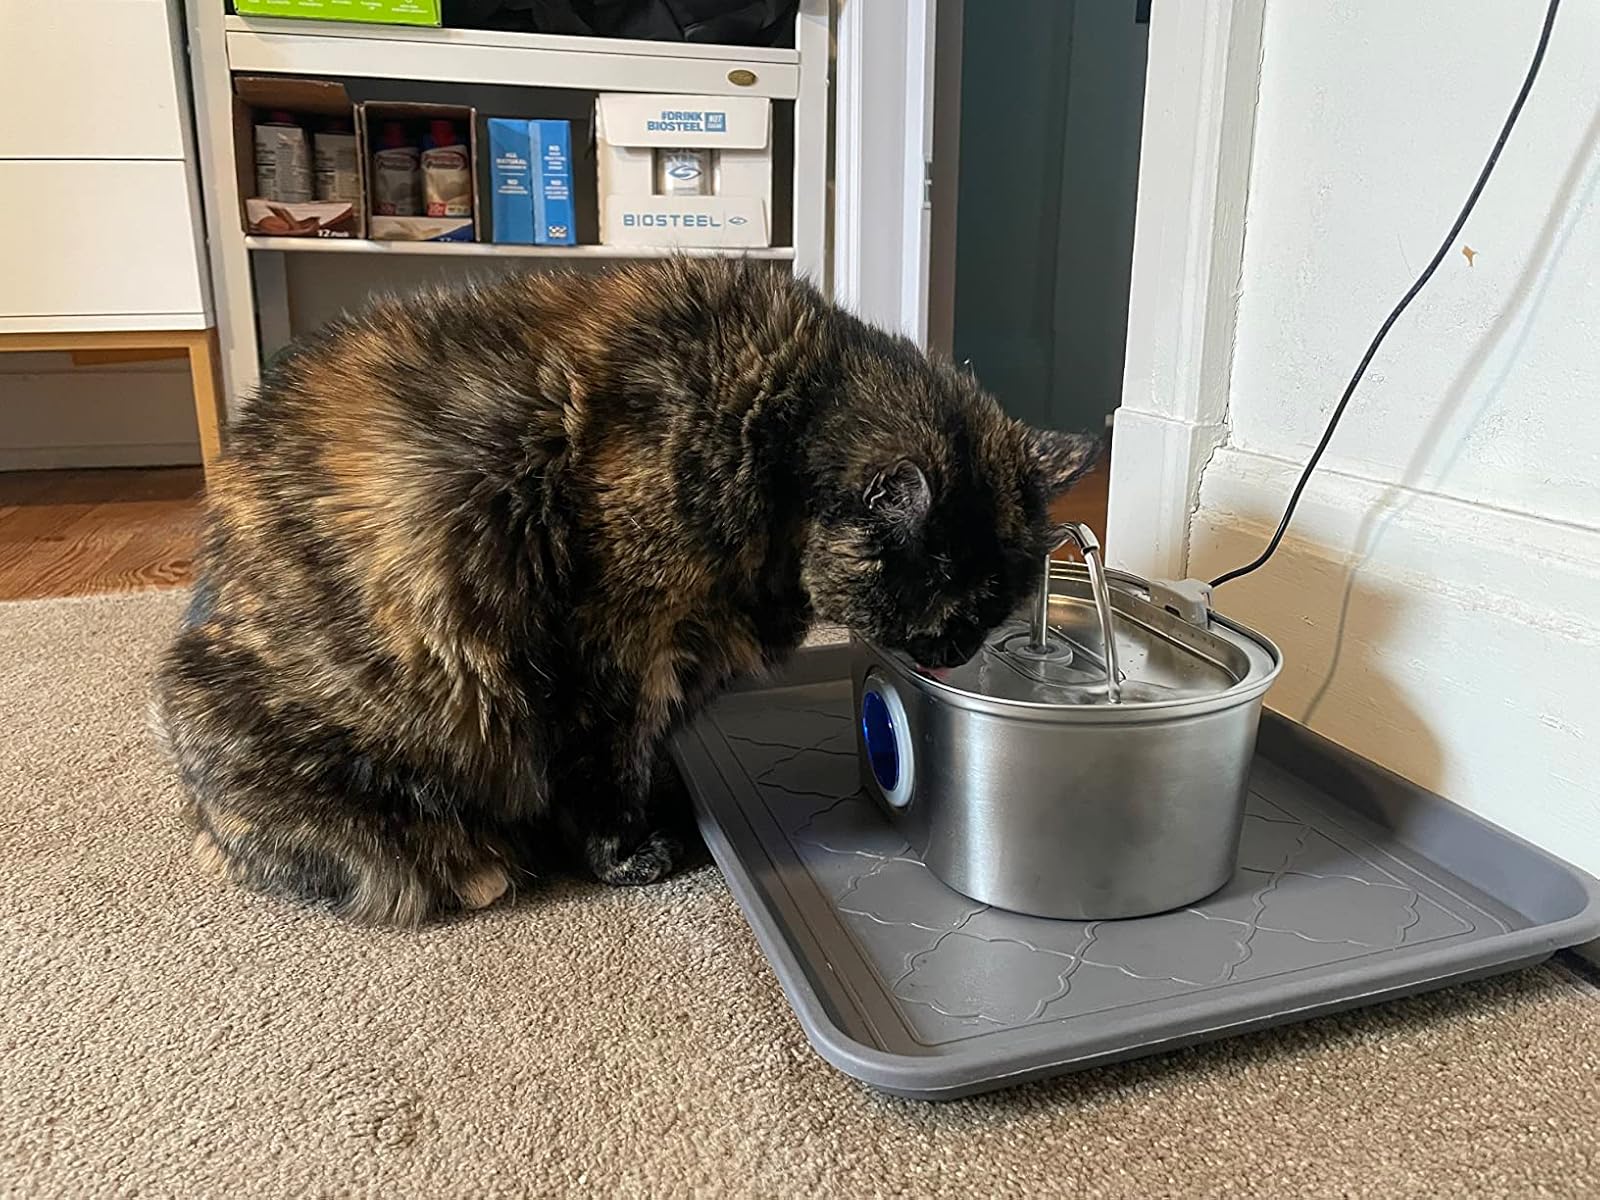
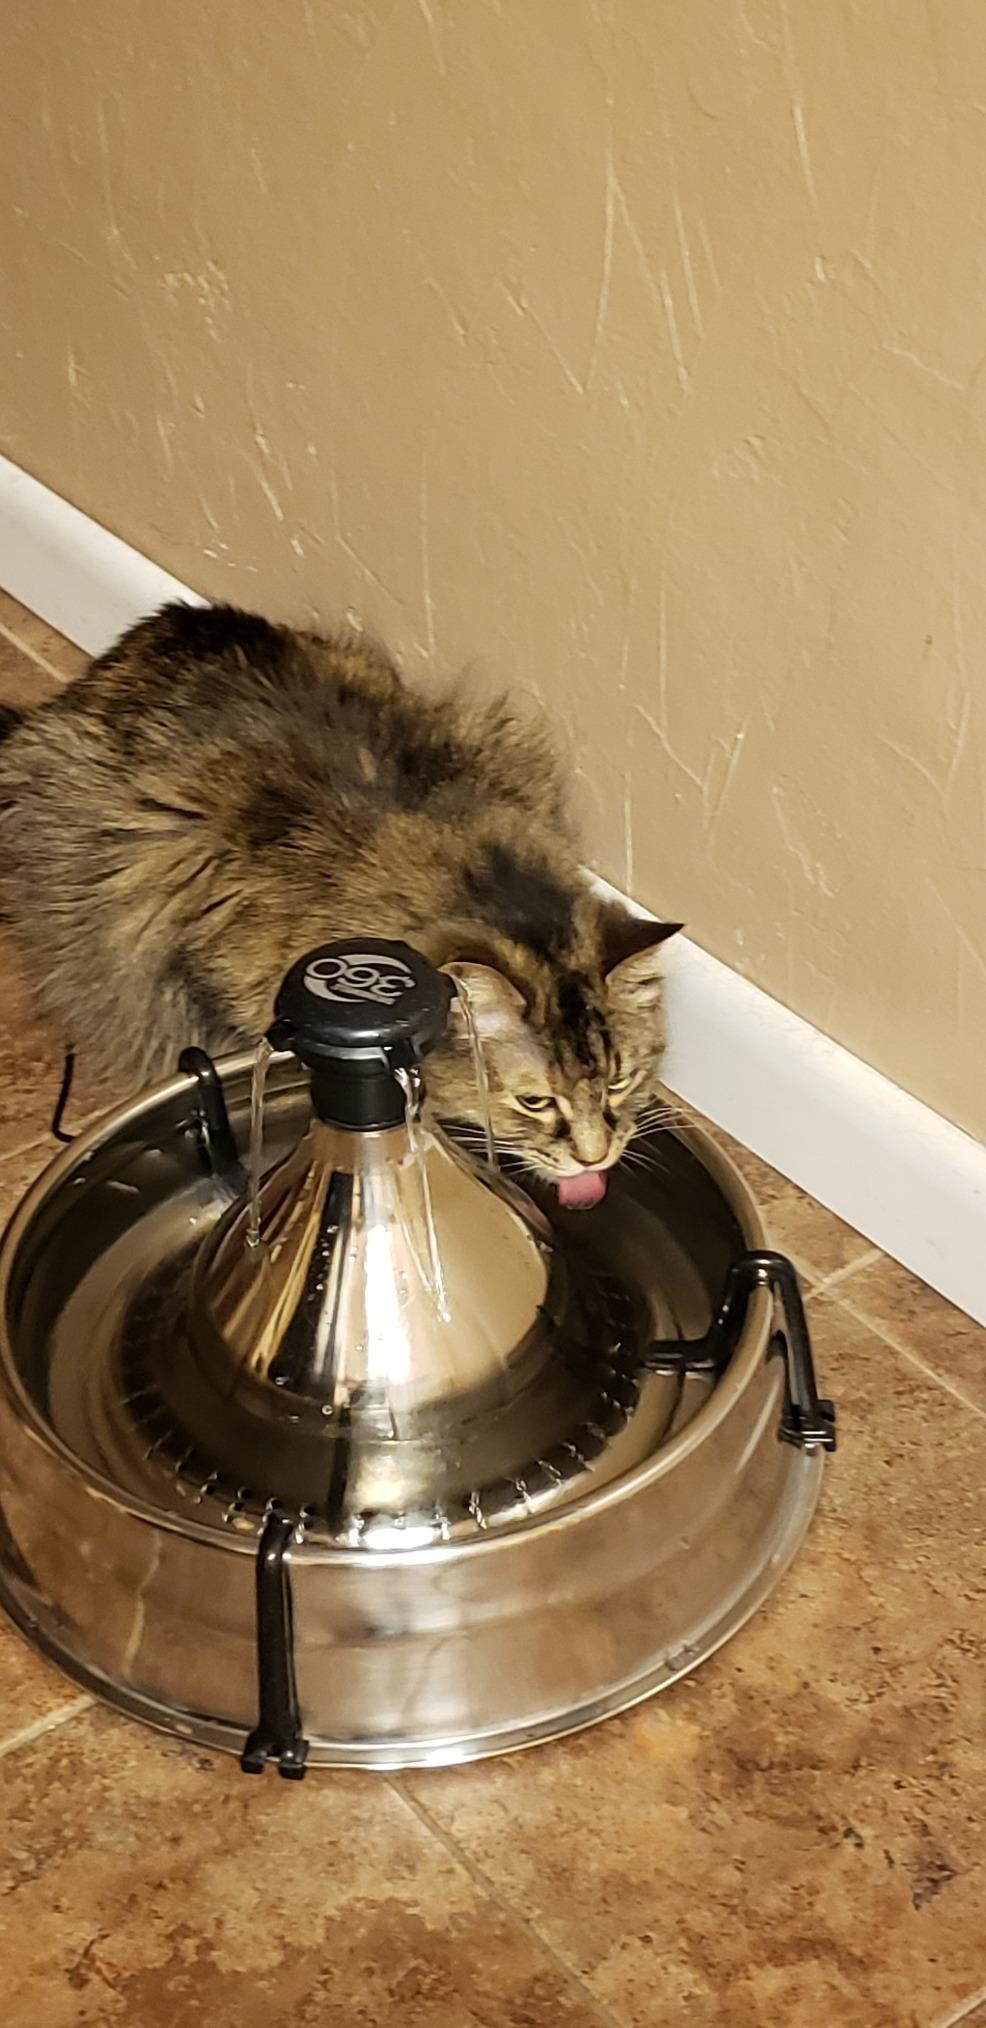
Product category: items_bowl
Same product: no